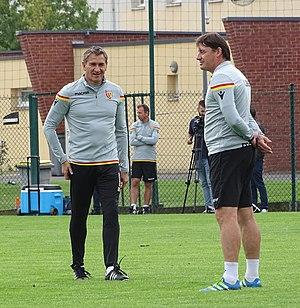
La saison 2018-2019 du Racing Club de Lens, club de football professionnel français, est la 17ᵉ saison du club au sein de la Ligue 2, deuxième division française. C'est la quatrième année consécutive en Ligue 2 depuis 2015. Lors de la saison précédente, le club termine à la quatorzième place.
Michaël Debève, souvent surnommé Mika, est un footballeur français né le 1ᵉʳ décembre 1970 à Abbeville. Il évoluait au poste de milieu de terrain. Il est actuellement entraîneur adjoint du club belge du Standard de Liège.
Philippe Montanier, né le 15 novembre 1964 à Vernon, est un joueur de football professionnel français, qui évoluait au poste de gardien de but, avant de devenir entraîneur.
La saison 2019-2020 du Racing Club de Lens, club de football professionnel français, est la 18ᵉ saison du club au sein de la Ligue 2, deuxième division française. C'est la cinquième année consécutive en Ligue 2 depuis 2015. Lors de la saison précédente, le club termine à la cinquième place et échoue en barrages d'accession à la Ligue 1 face au Dijon FCO.